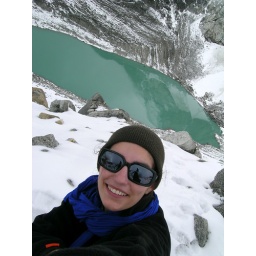
Myself by the lake behind some funny glasses